Kangra Valley

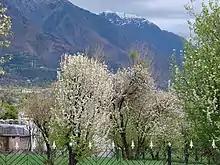
Spring in Kangra valley

Most of the valley has a humid subtropical climate (Cwa). Summer starts in early April and peaks in May. From June to mid-September is the monsoon season, when the valley receives very high amounts of rainfall. Autumn is mild and lasts from October to the end of November. Winters are cold and last till late February. Snowfall is common in the hills and higher reaches of the valley during this time. Snow in the lower elevations of the valley is rare, but has been recorded occasionally. Western disturbances cause winter precipitation. Winters are followed by a short, pleasant spring.